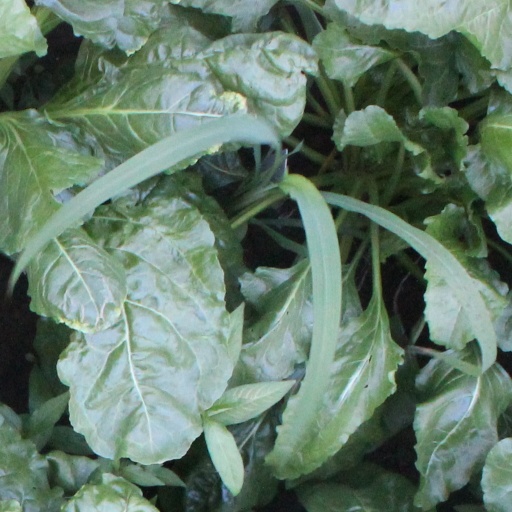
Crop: sugar beet